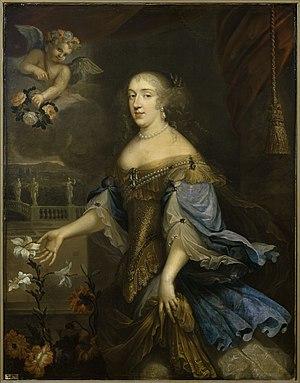
Anne Marie Louise d'Orléans, duchesse de Montpensier, nommée La Grande Mademoiselle
La Puisaye [pɥizɛ] est une région naturelle française située aux confins de l'Orléanais, du Nivernais et de la Bourgogne. Cette région se nomme indifféremment Puisaye ou Poyaude et ses habitants sont des Puisayens ou des Poyaudins.
Vingt Ans après est la suite qu'Alexandre Dumas donne à partir de 1845 aux Trois Mousquetaires.
Les salons littéraires sont une forme spécifiquement française de société qui réunit mondains et amateurs de beaux-arts et de bel esprit pour le plaisir de la conversation, des lectures publiques, des concerts et de la bonne chère. Si l’historiographie française a retenu les salons tenus par les grandes dames de la capitale appelées salonnières qui ont su asseoir leur réputation dans le monde, les chroniques du temps montrent que ces espaces de rencontre et de divertissement sont également tenus par des hommes ou par des couples auprès de qui les auteurs trouvent une place de choix. Les dames des Roches tiennent salon à Poitiers dès le XVIᵉ siècle, mais l’on tient aussi cercle à la cour de Catherine de Médicis ou chez les derniers Valois. Au XVIIIᵉ siècle, la protection et le soutien des grands contribuent au financement des divertissements et à l’échange des idées du siècle philosophique. L’expression de salon littéraire est l'expression d'un mythe littéraire né aux XIXᵉ et XXᵉ siècles.
La Fronde, parfois appelée guerre des Lorrains, est une période de troubles graves qui frappent le royaume de France alors en pleine guerre avec l’Espagne, pendant la minorité du roi Louis XIV. Cette période de révoltes marque une brutale réaction face à la montée de l’autorité monarchique en France commencée sous Henri IV et Louis XIII, renforcée par la fermeté de Richelieu et qui connaîtra son apogée sous le règne de Louis XIV. Après la mort de Richelieu en 1642, puis celle de Louis XIII en 1643, le pouvoir royal est affaibli par l'organisation d'une période de régence, par une situation financière et fiscale difficile due aux prélèvements nécessaires pour alimenter la guerre de Trente Ans, ainsi que par l'esprit de revanche des grands du royaume subjugués sous la poigne de Richelieu. Cette situation provoque une conjonction de multiples oppositions aussi bien parlementaires, qu’aristocratiques et populaires.